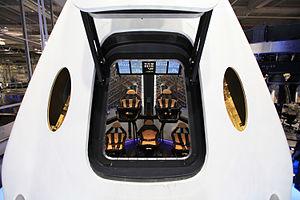
Crew Dragon, ou Dragon 2, est un véhicule spatial développé par la société SpaceX pour le compte de l'agence spatiale américaine, la NASA, pour effectuer la relève des équipages de la Station spatiale internationale. Le vaisseau est capable de transporter un équipage de quatre astronautes en orbite basse. Crew Dragon est l'un des deux vaisseaux développés en réponse à l'appel d'offres du programme CCDeV lancé en 2010 ; celui-ci avait pour objectif de reprendre les missions assurées provisoirement par les vaisseaux russes Soyouz à la suite du retrait de la navette spatiale américaine en 2011.
SpaceX Dragon, ou juste Dragon, est un vaisseau cargo spatial développé par la société SpaceX pour le compte de la NASA qui assure conjointement avec les vaisseaux Cygnus, ATV, HTV et Progress le ravitaillement de la Station spatiale internationale à la suite du retrait de la navette spatiale américaine. Il peut placer en orbite jusqu'à 6 tonnes de fret qui peuvent être réparties entre la partie pressurisée et un compartiment non pressurisé. Il est conçu pour revenir sur Terre en ramenant dans la version cargo jusqu'à 3 tonnes de fret. L'amarrage à la station se fait par une écoutille de grande taille au format Common Berthing Mechanism et est réalisé par l'opérateur situé dans la station qui utilise le bras Canadarm 2. Depuis la fin du programme de la navette spatiale américaine, dont le dernier vol a eu lieu le 1ᵉʳ juin 2011, le vaisseau cargo Dragon est le seul engin pouvant rapporter une quantité significative de fret au sol. Le cargo spatial sert de base pour le vaisseau Dragon V2 qui sera chargé de la relève des équipages de la station spatiale après 2020.